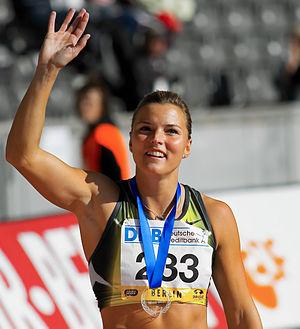
Susanna Kallur, née le 16 février 1981 à Huntington, État de New York aux États-Unis, est une athlète suédoise, pratiquant le 100 mètres haies. Elle est depuis 2008 la détentrice du record du monde du 60 mètres haies en 7 s 68.
Les records du monde en salle du 60 mètres haies sont actuellement détenus par le Britannique Colin Jackson avec le temps de 7 s 30, établi le 6 mars 1994 à Sindelfingen, en Allemagne, et par la Suédoise Susanna Kallur, créditée de 7 s 68 le 10 février 2008 à Karlsruhe, en Allemagne.